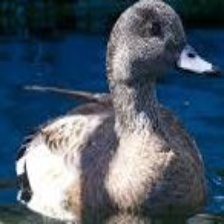
Species: AMERICAN WIGEON
Scientific name: MARECA AMERICANA
ImageNet parent category: drake